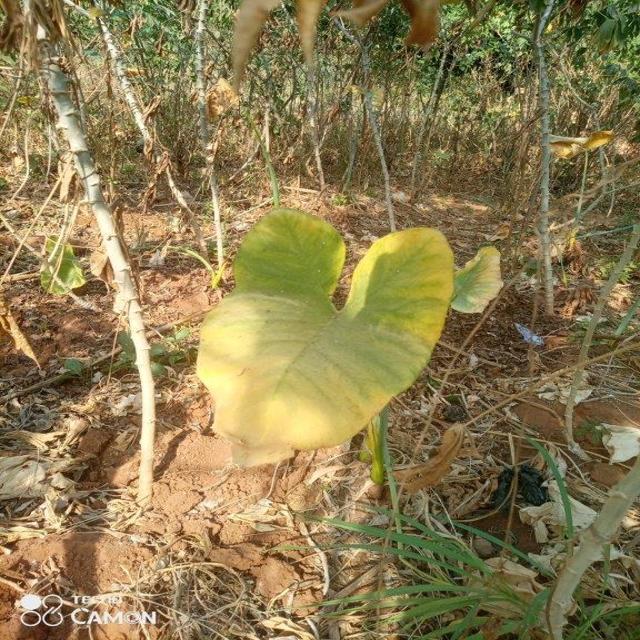
Label: Mid_Blight